Shōji Kawamori

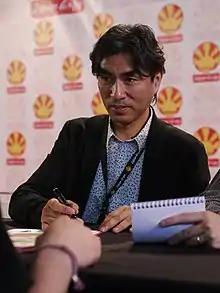
Taken during the 14th edition of Japan Expo in 2013 organised at the 'Parc de expositions of Villepinte near Paris in France

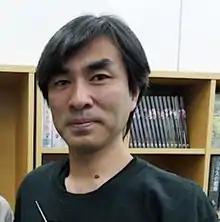
Shōji Kawamori in his studio, in May 2011

Shoji Kawamori was born in Toyama, Japan in 1960. Later in his youth he attended Keio University in the late seventies and in the same years as "Macross" screenwriter Hiroshi Ōnogi and character designer Haruhiko Mikimoto, where they became friends and founded a "Mobile Suit Gundam" fan club called "Gunsight One", a name the group would use years later during the development of the fictional world of the "Macross" series.